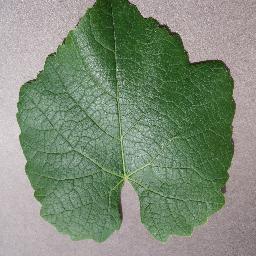
Label: Grape___healthy